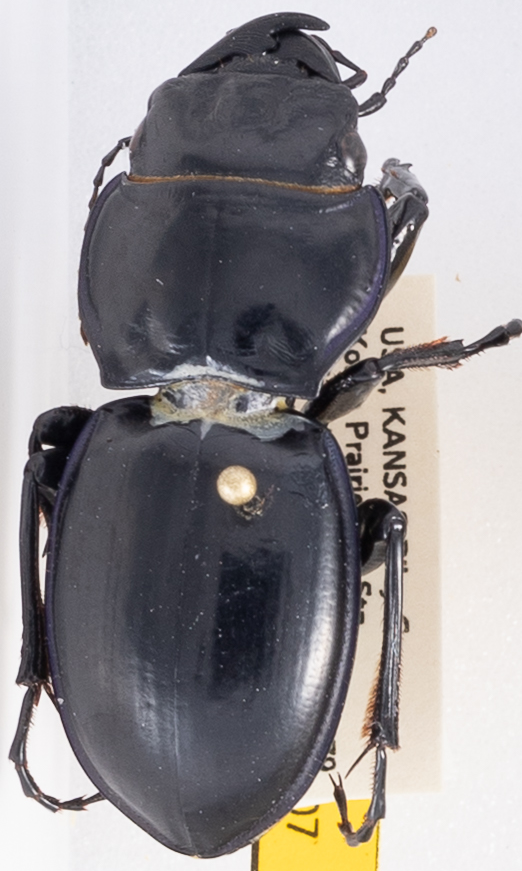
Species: Pasimachus californicus
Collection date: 2019-07-15
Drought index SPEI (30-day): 1.69
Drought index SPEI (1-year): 2.01
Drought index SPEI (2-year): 0.728